Sam Schwartz

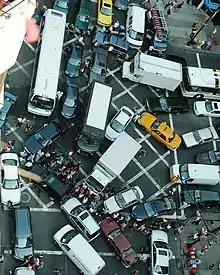
Bird's eye view of Manhattan grid-lock

Samuel I. Schwartz, also known as Gridlock Sam, is an American transportation engineer, formerly the New York City Traffic Commissioner, notable for popularizing the phrase "gridlock".